Healthcare in the United States

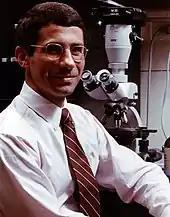
Anthony Fauci leading immunologist and Director of the National Institute of Allergy and Infectious Diseases (NIAID), Dr. Fauci a prominent figure in public health, particularly during the COVID-19 pandemic.

Hospitals provide some outpatient care in their emergency rooms and specialty clinics, but primarily exist to provide inpatient care. Hospital emergency departments and urgent care centers are sources of sporadic problem-focused care. Surgicenters are examples of specialty clinics. Hospice services for the terminally ill who are expected to live six months or less are most commonly subsidized by charities and government. Prenatal, family planning, and dysplasia clinics are government-funded obstetric and gynecologic specialty clinics respectively, and are usually staffed by nurse practitioners. Because of the robust skills credited to nurse practitioners (NPs) they are able to address disparities in the U.S. Healthcare System. Government-funded healthcare facilities especially have a large reliance on these NPs due to the amount of services they are required to provide. Services, particularly urgent-care services, may also be delivered remotely via telemedicine by providers such as Teladoc.